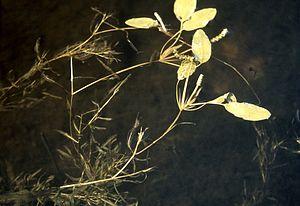
Potamogeton gramineus, de noms communs Potamot à feuilles de graminée ou Potamot graminée, est une plante aquatique vivace du genre Potamot, de la famille des Potamogetonaceae.